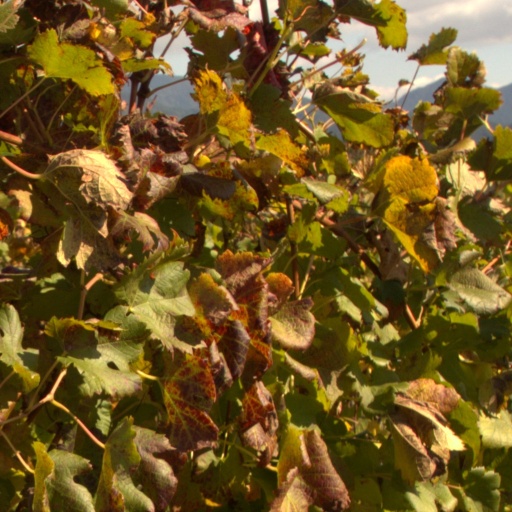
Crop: grape